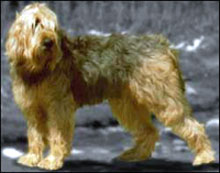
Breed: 217-n000014-otterhound